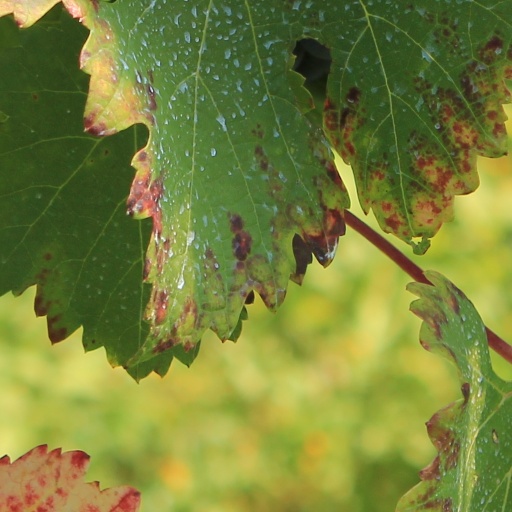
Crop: grape